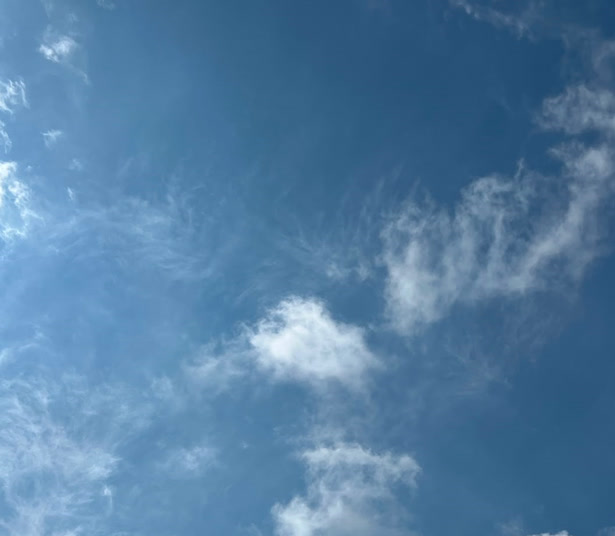
Cloud type: Cirrus